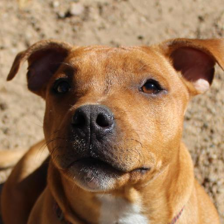
Label: animals